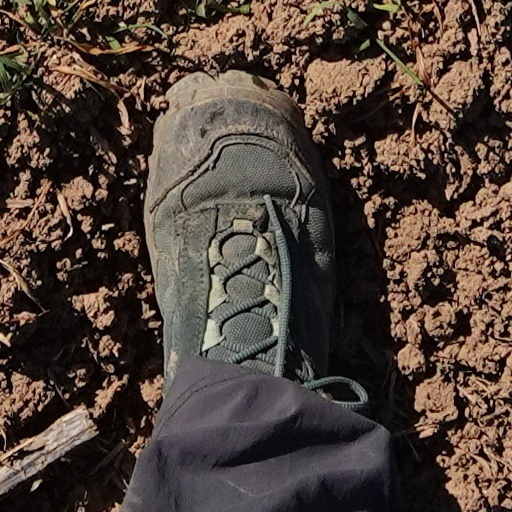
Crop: wheat